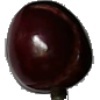
Label: Cherry 1